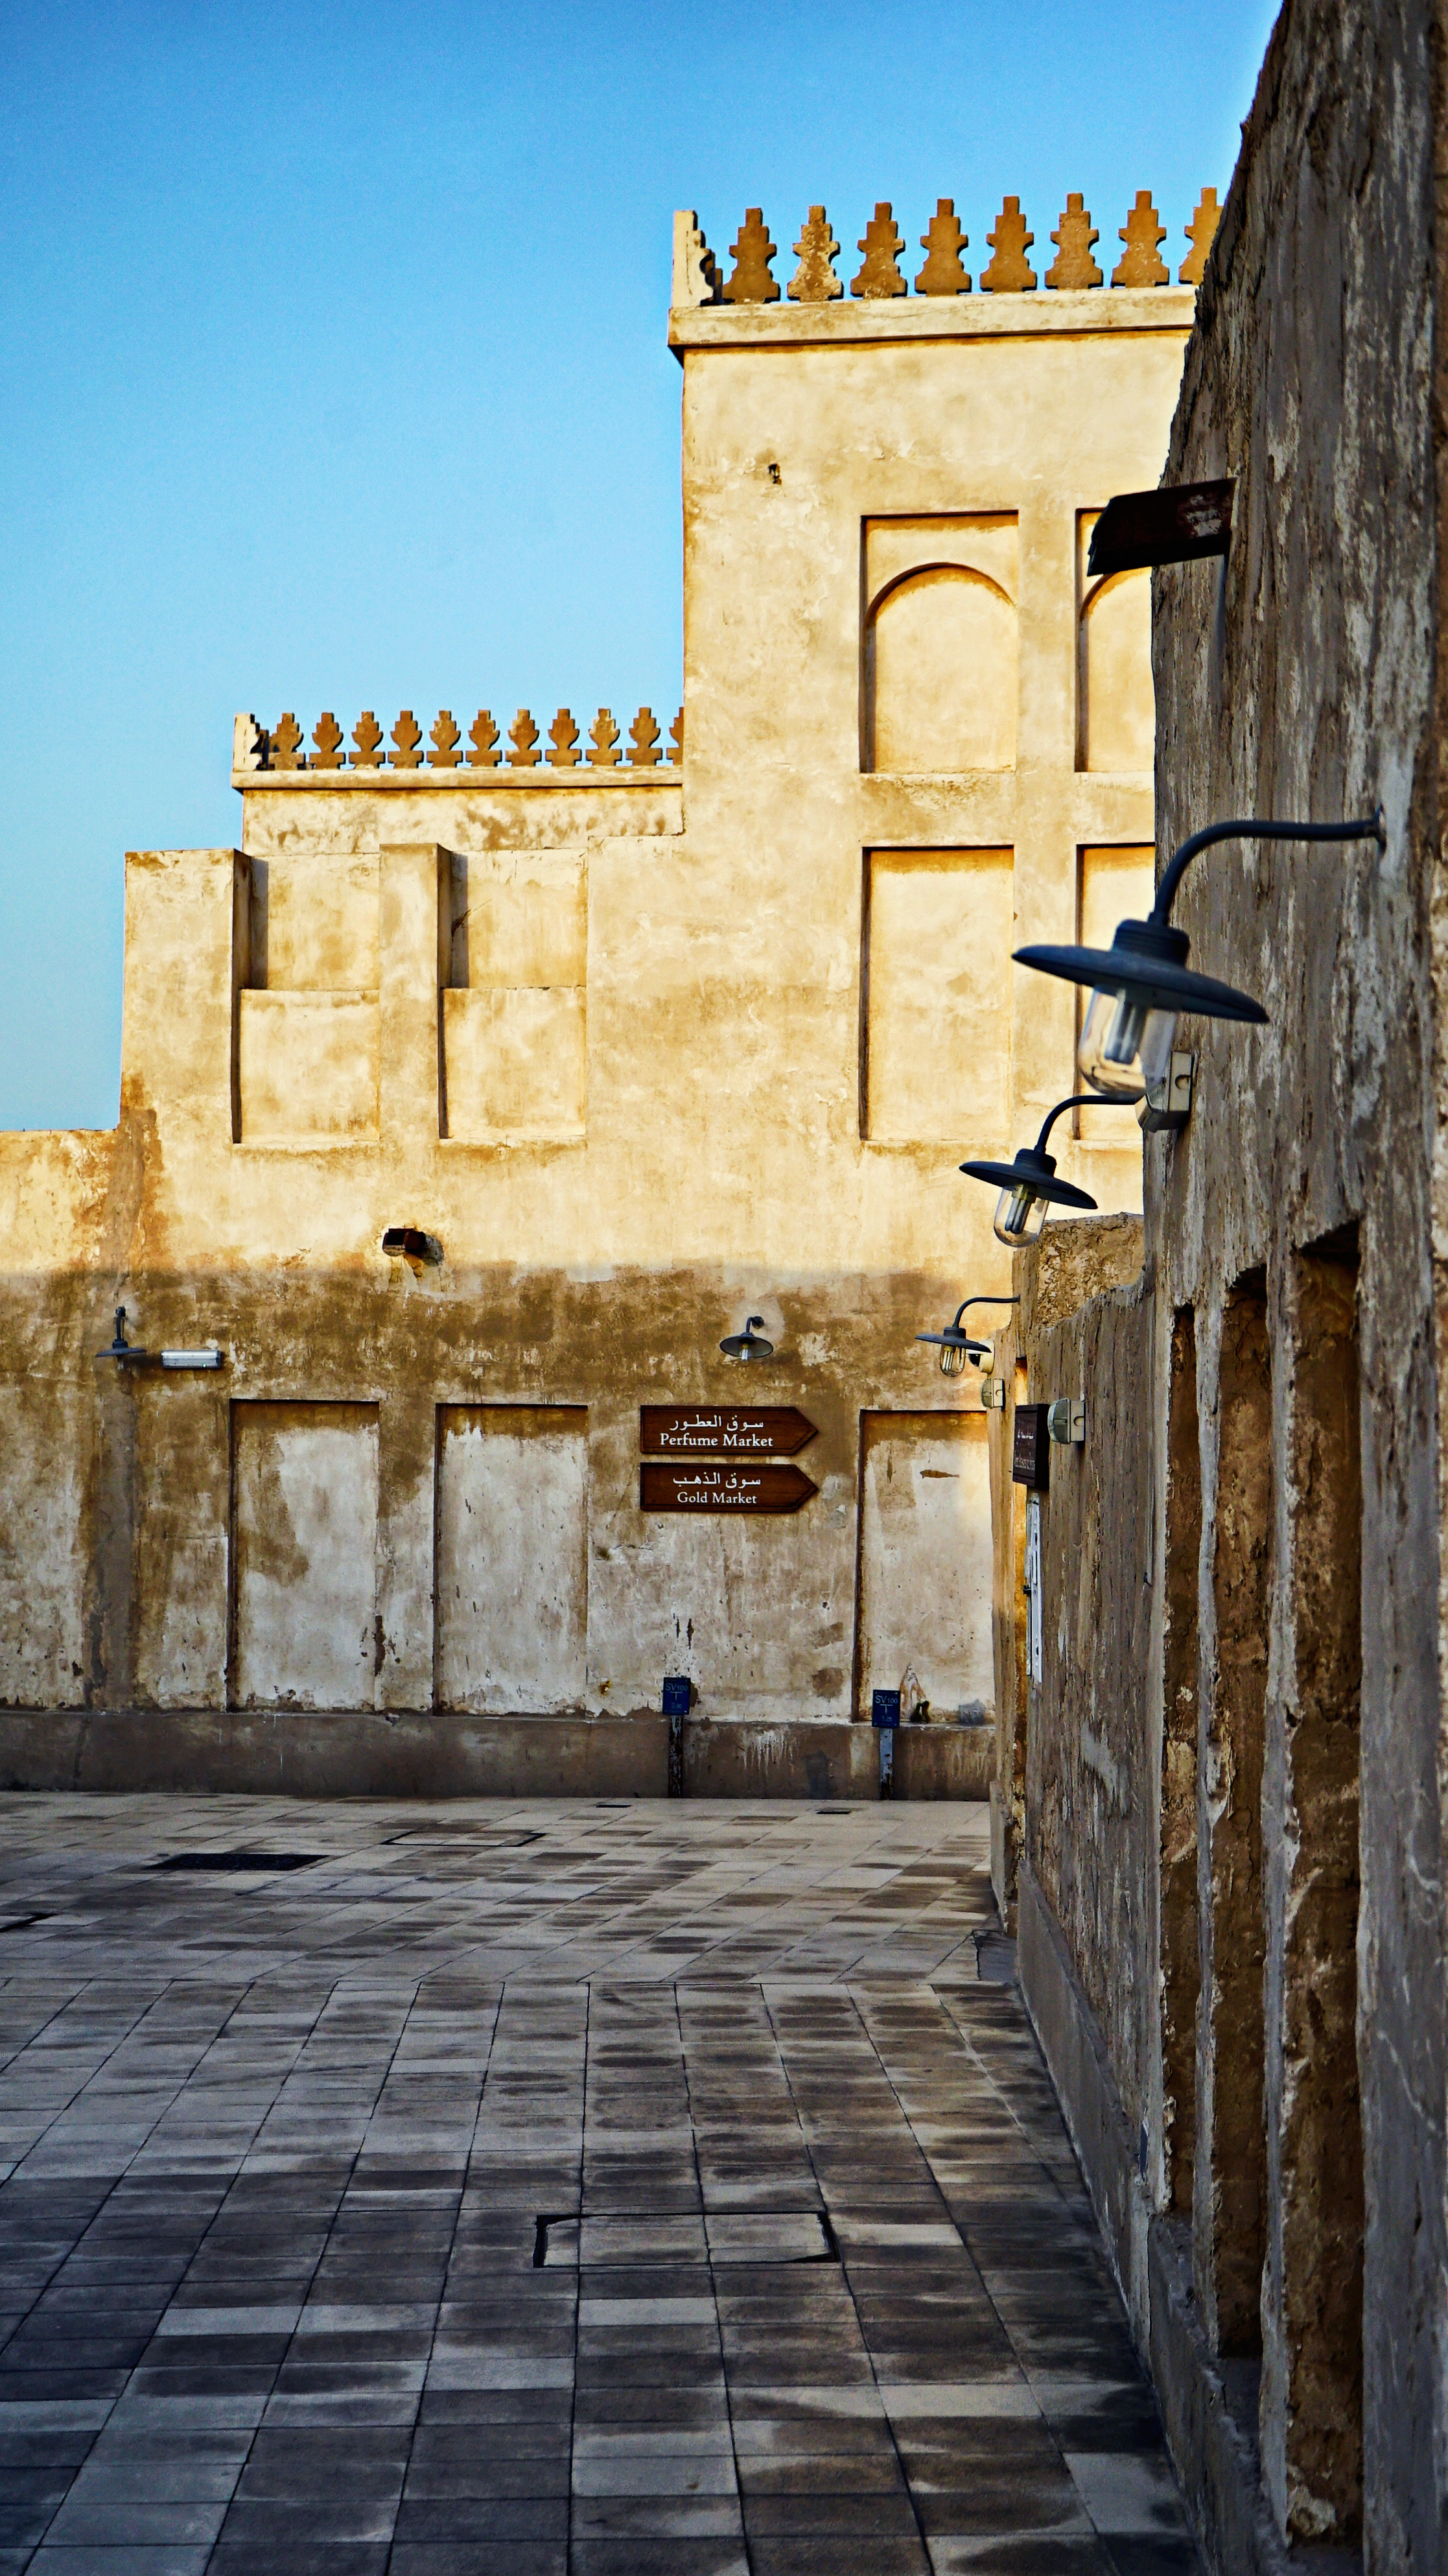
blue, wall, sky, architecture, yellow, town, building, tourism, street, fortification, history, arch, infrastructure, historic site, facade, ancient history, medieval architecture, vacation, city, sunlight, shadow, road, castle, door, palace, house, middle ages